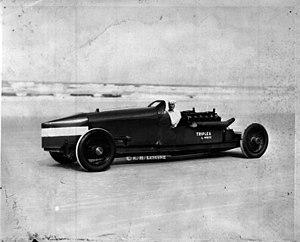
La White Triplex était une voiture Américaine de records de vitesse sur terre construite pour J. H. White et pilotée par Ray Keech. Elle est propulsée par trois moteurs d'avion Liberty de 27 litres de cylindrée chacun, pour un total de 36 cylindres et 81 litres de cylindrée, et devant délivrer 1 500 ch.
Charles Raymond "Ray" Keech, né le 1ᵉʳ mai 1900 à Coatesville et décédé brutalement le 15 juin 1929 à Tipton, était un pilote automobile américain, sur pistes en bois et en briques, vainqueur des 500 miles d'Indianapolis.